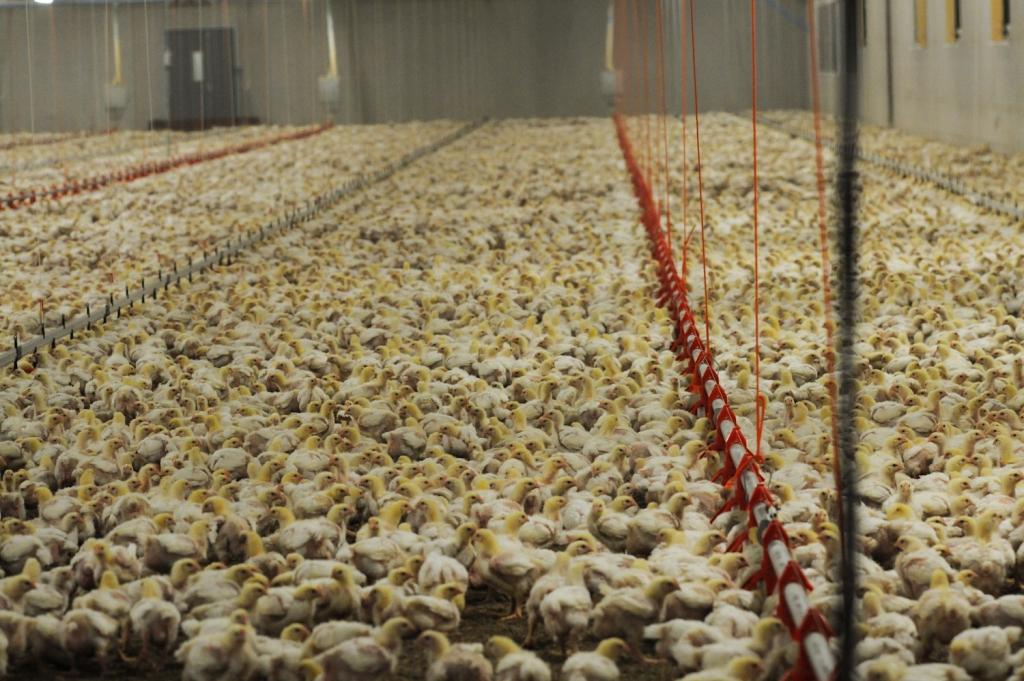
Banda kubwa la kuku lililojaa maelfu ya vifaranga wadogo. Vifaranga hawa ni wa rangi ya manjano na nyeupe. Wameenea sakafu yote ya banda. Kwa upande wa kulia kuna mistari mirefu ya vyombo vya kulishia kuku.